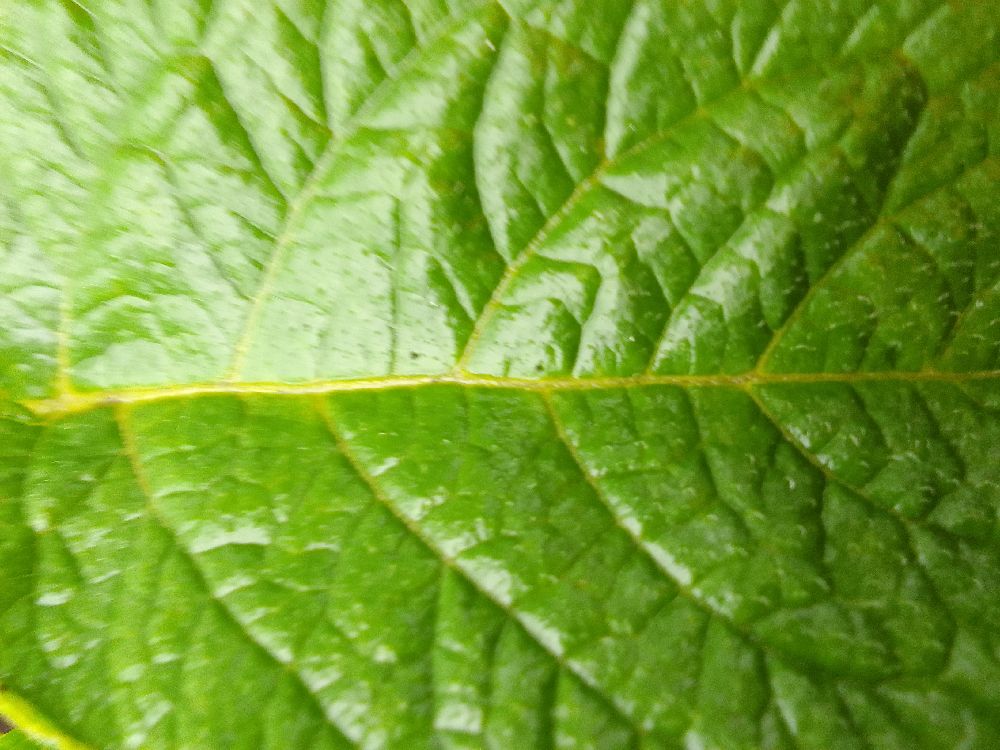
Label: Healthy